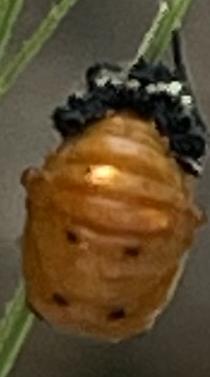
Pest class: predators